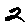
Label: 2